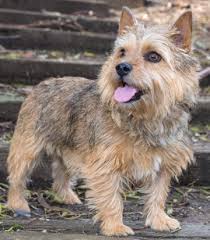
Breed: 203-n000016-Norwich_terrier